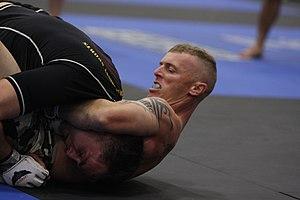
Cet article présente une liste de termes utilisés en combat libre.